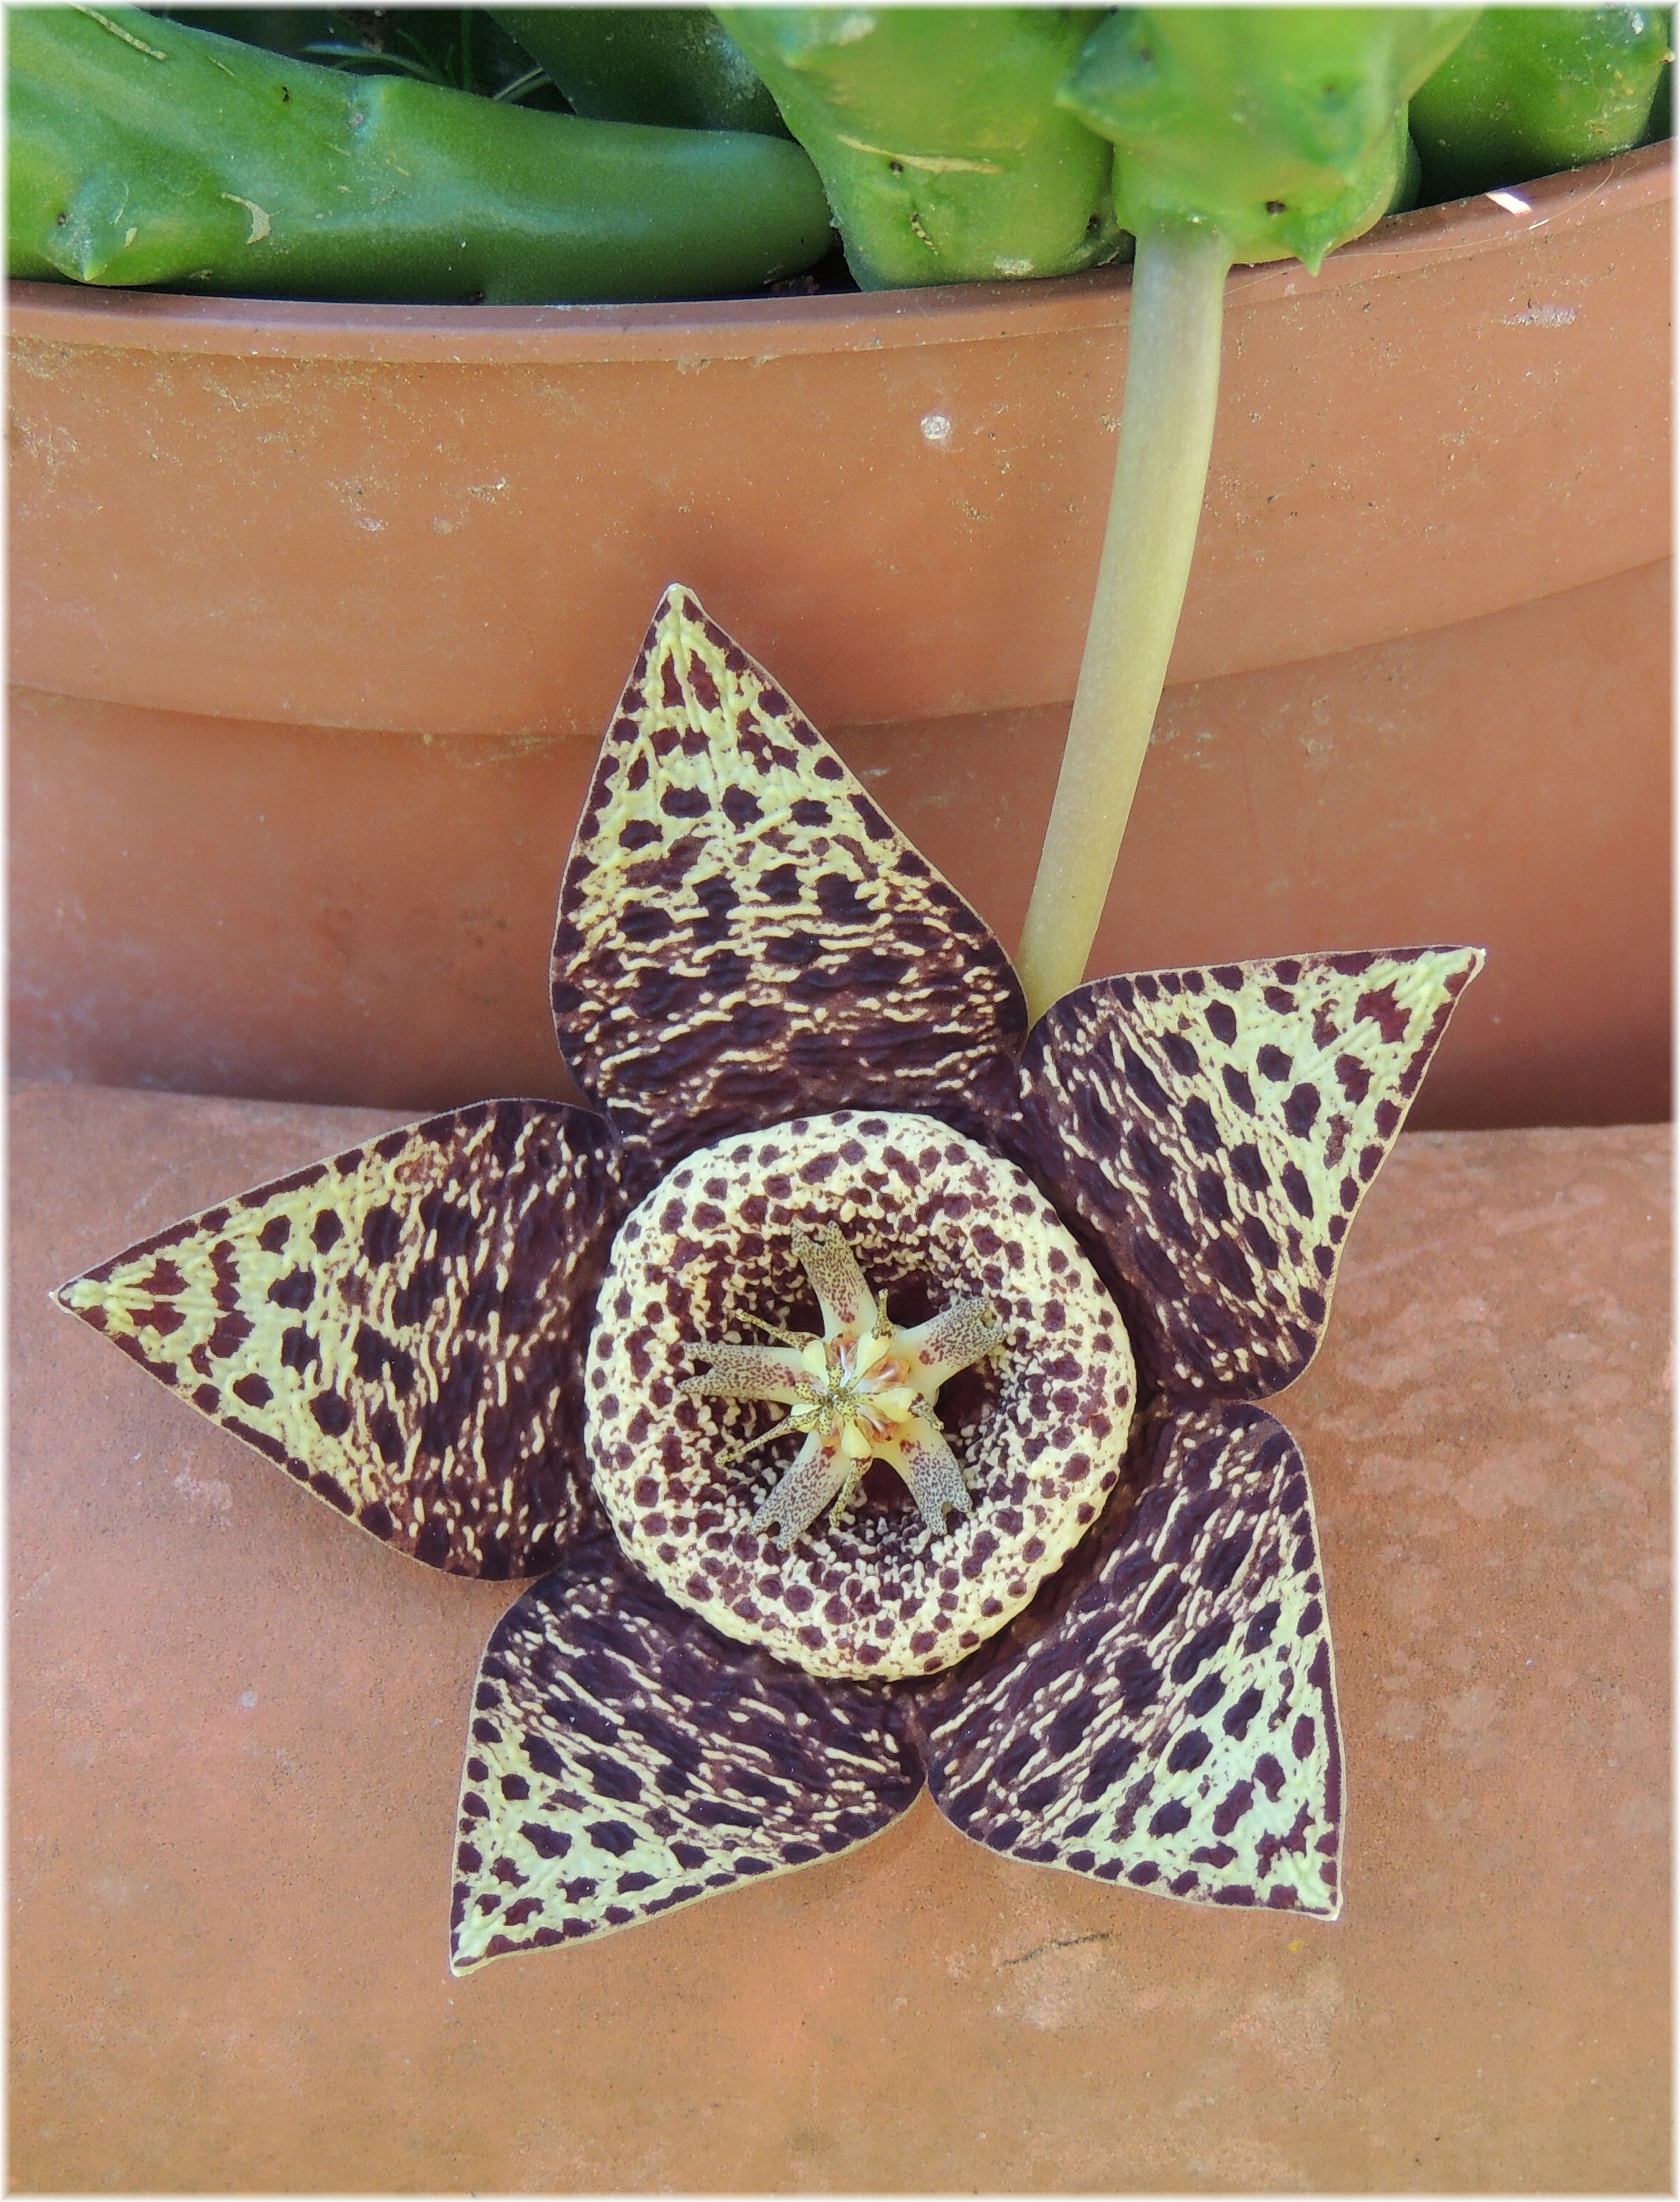
nature, flower, europe, pattern, flora, flowers, art, spain, espagne, europa, naturaleza, flores, galicia, natureza, mygearandme, natur, espana, galiza, frores, corunna, oleiros, coru a, provinciacoru a